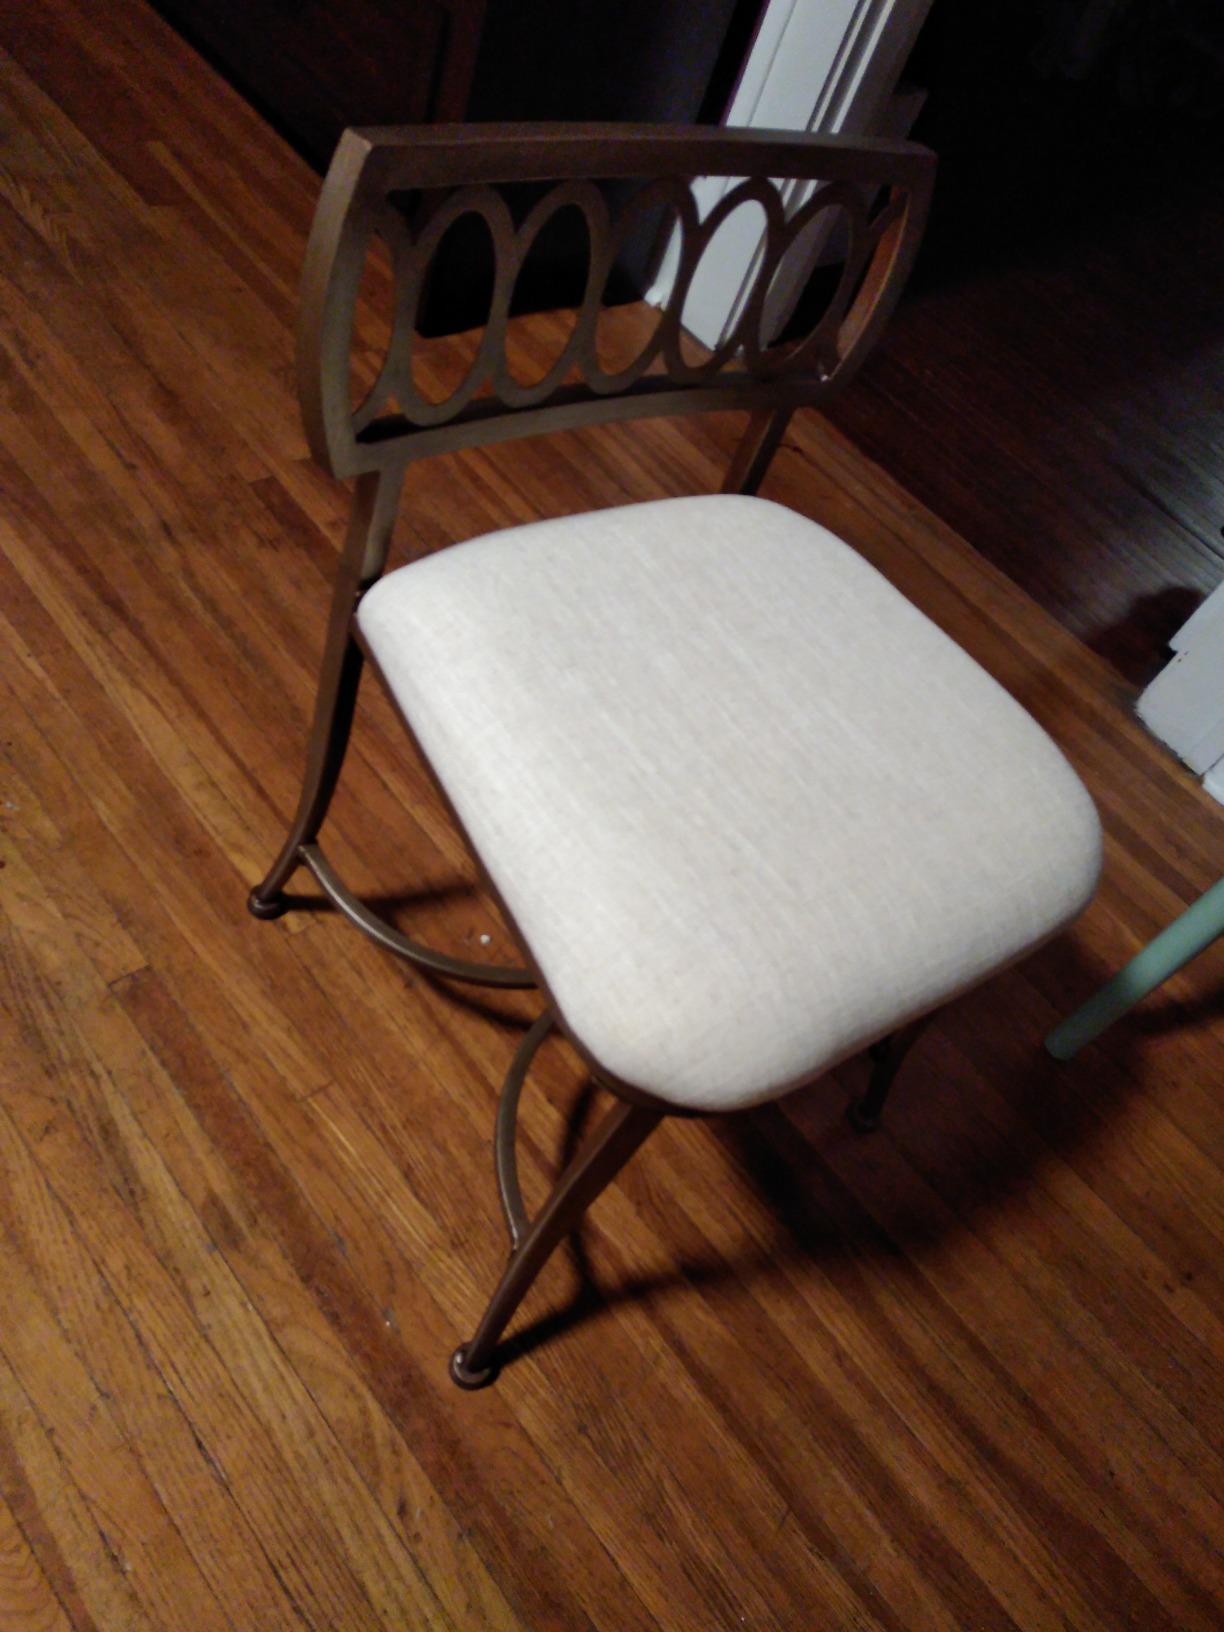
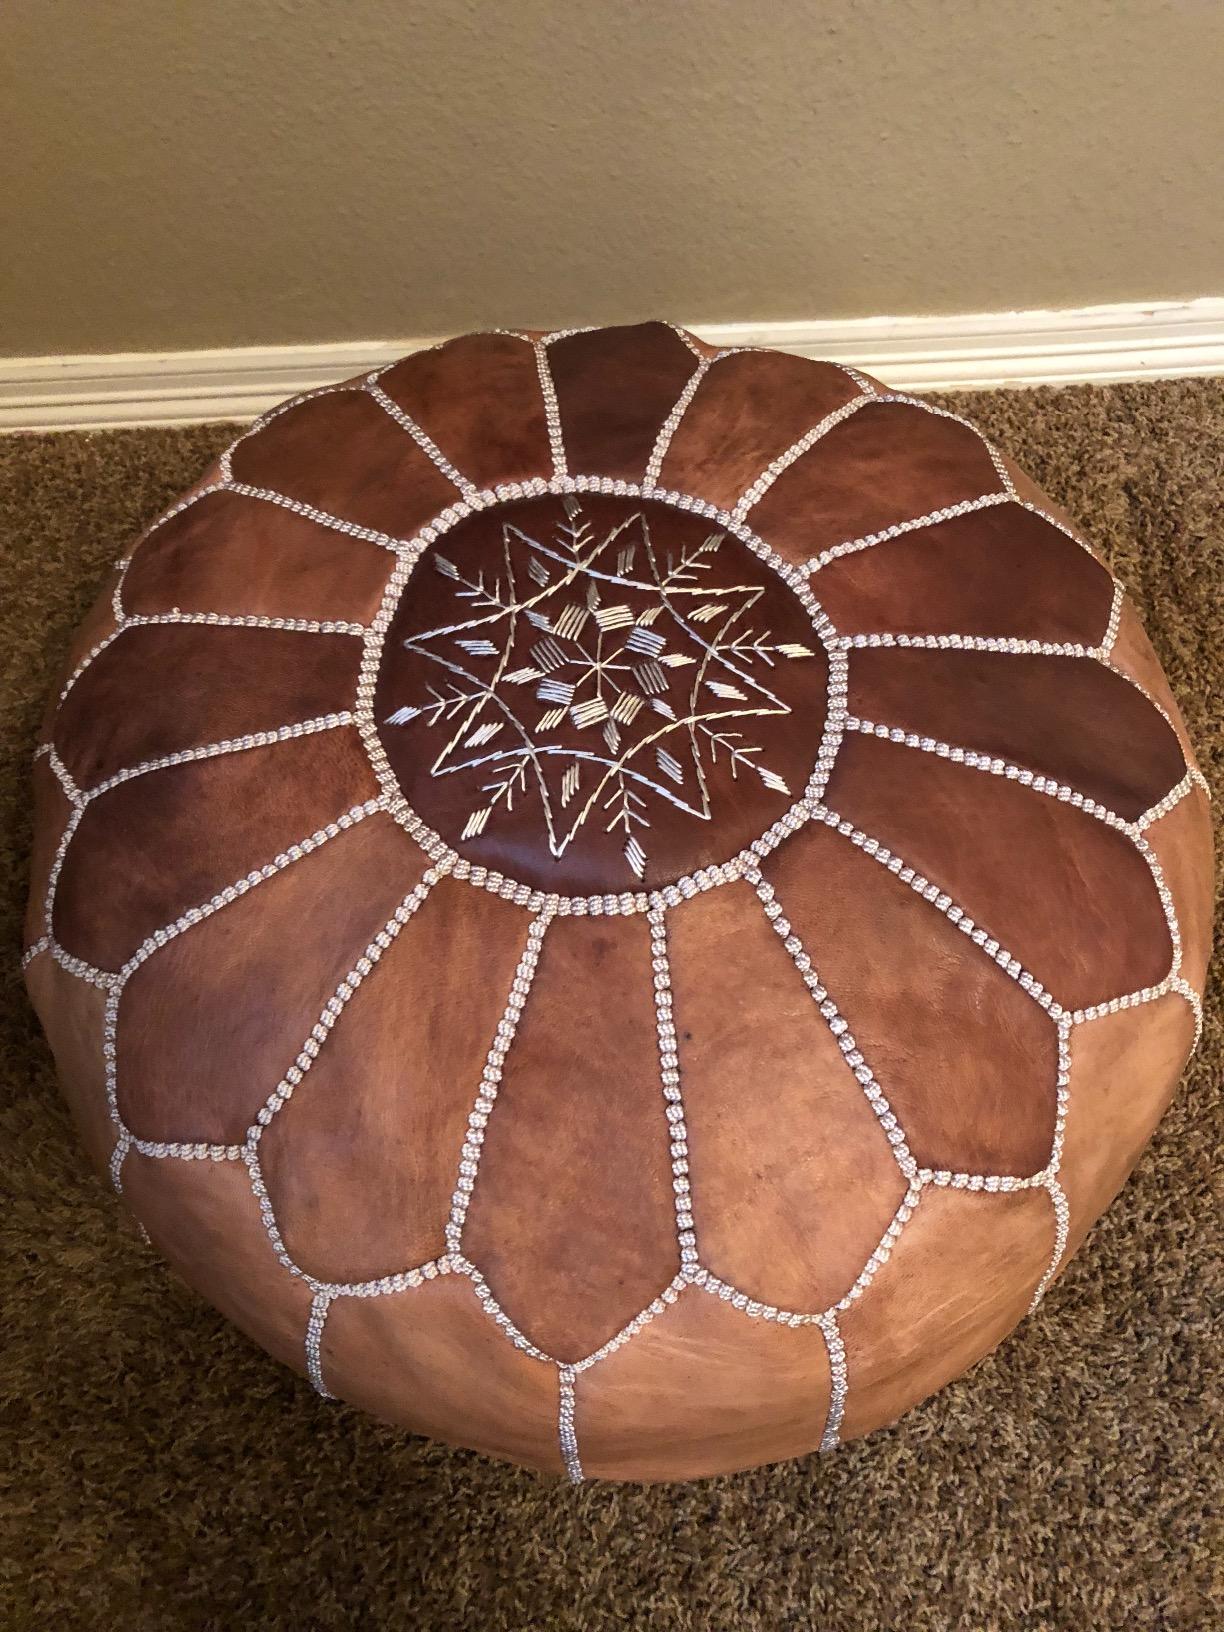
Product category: stool
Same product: no